Minard Fannie Crommelin

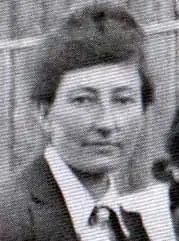
circa 1915

Minard Crommelin (1881–1972) was an Australian postmistress and environmental conservationist.